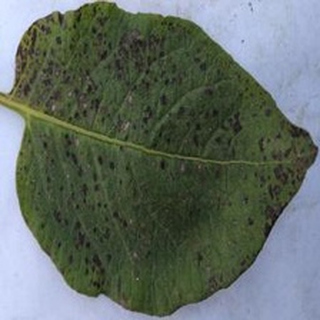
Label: potato_early_blight